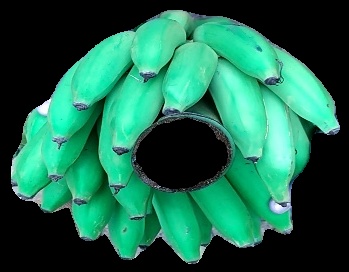
Variety: elakki-bale
Grade: grade1